Samjiyon

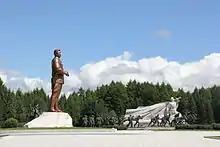
The Samjiyon Grand Monument

The Samjiyon Grand Monument consists of four groups of sculptures called "On the Battlefield", "Fatherland", "Longing", and "Forwards".